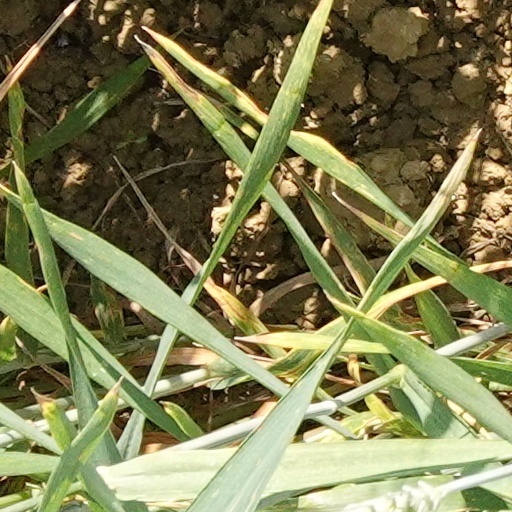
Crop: wheat